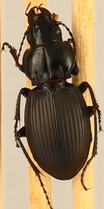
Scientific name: Cyclotrachelus torvus
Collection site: Northern Great Plains Research Laboratory NEON (NOGP), plot NOGP_001